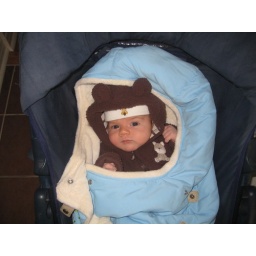
Hudson is ready to face Canadian winter in his bear outfit!